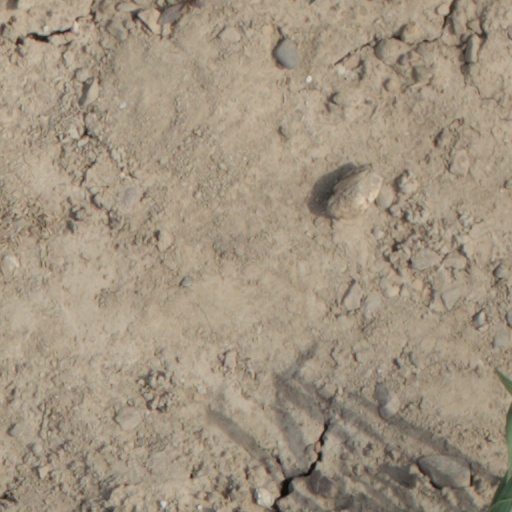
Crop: wheat